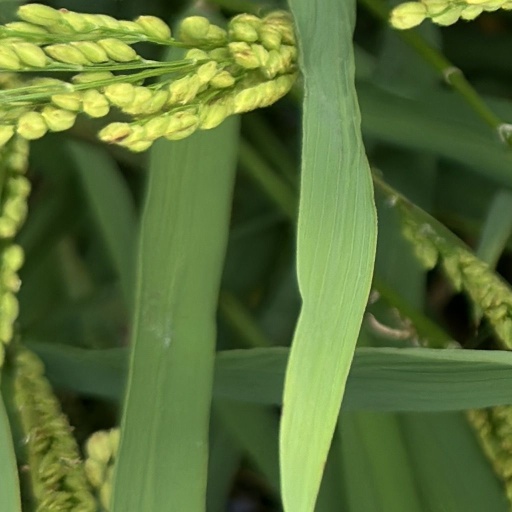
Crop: rice